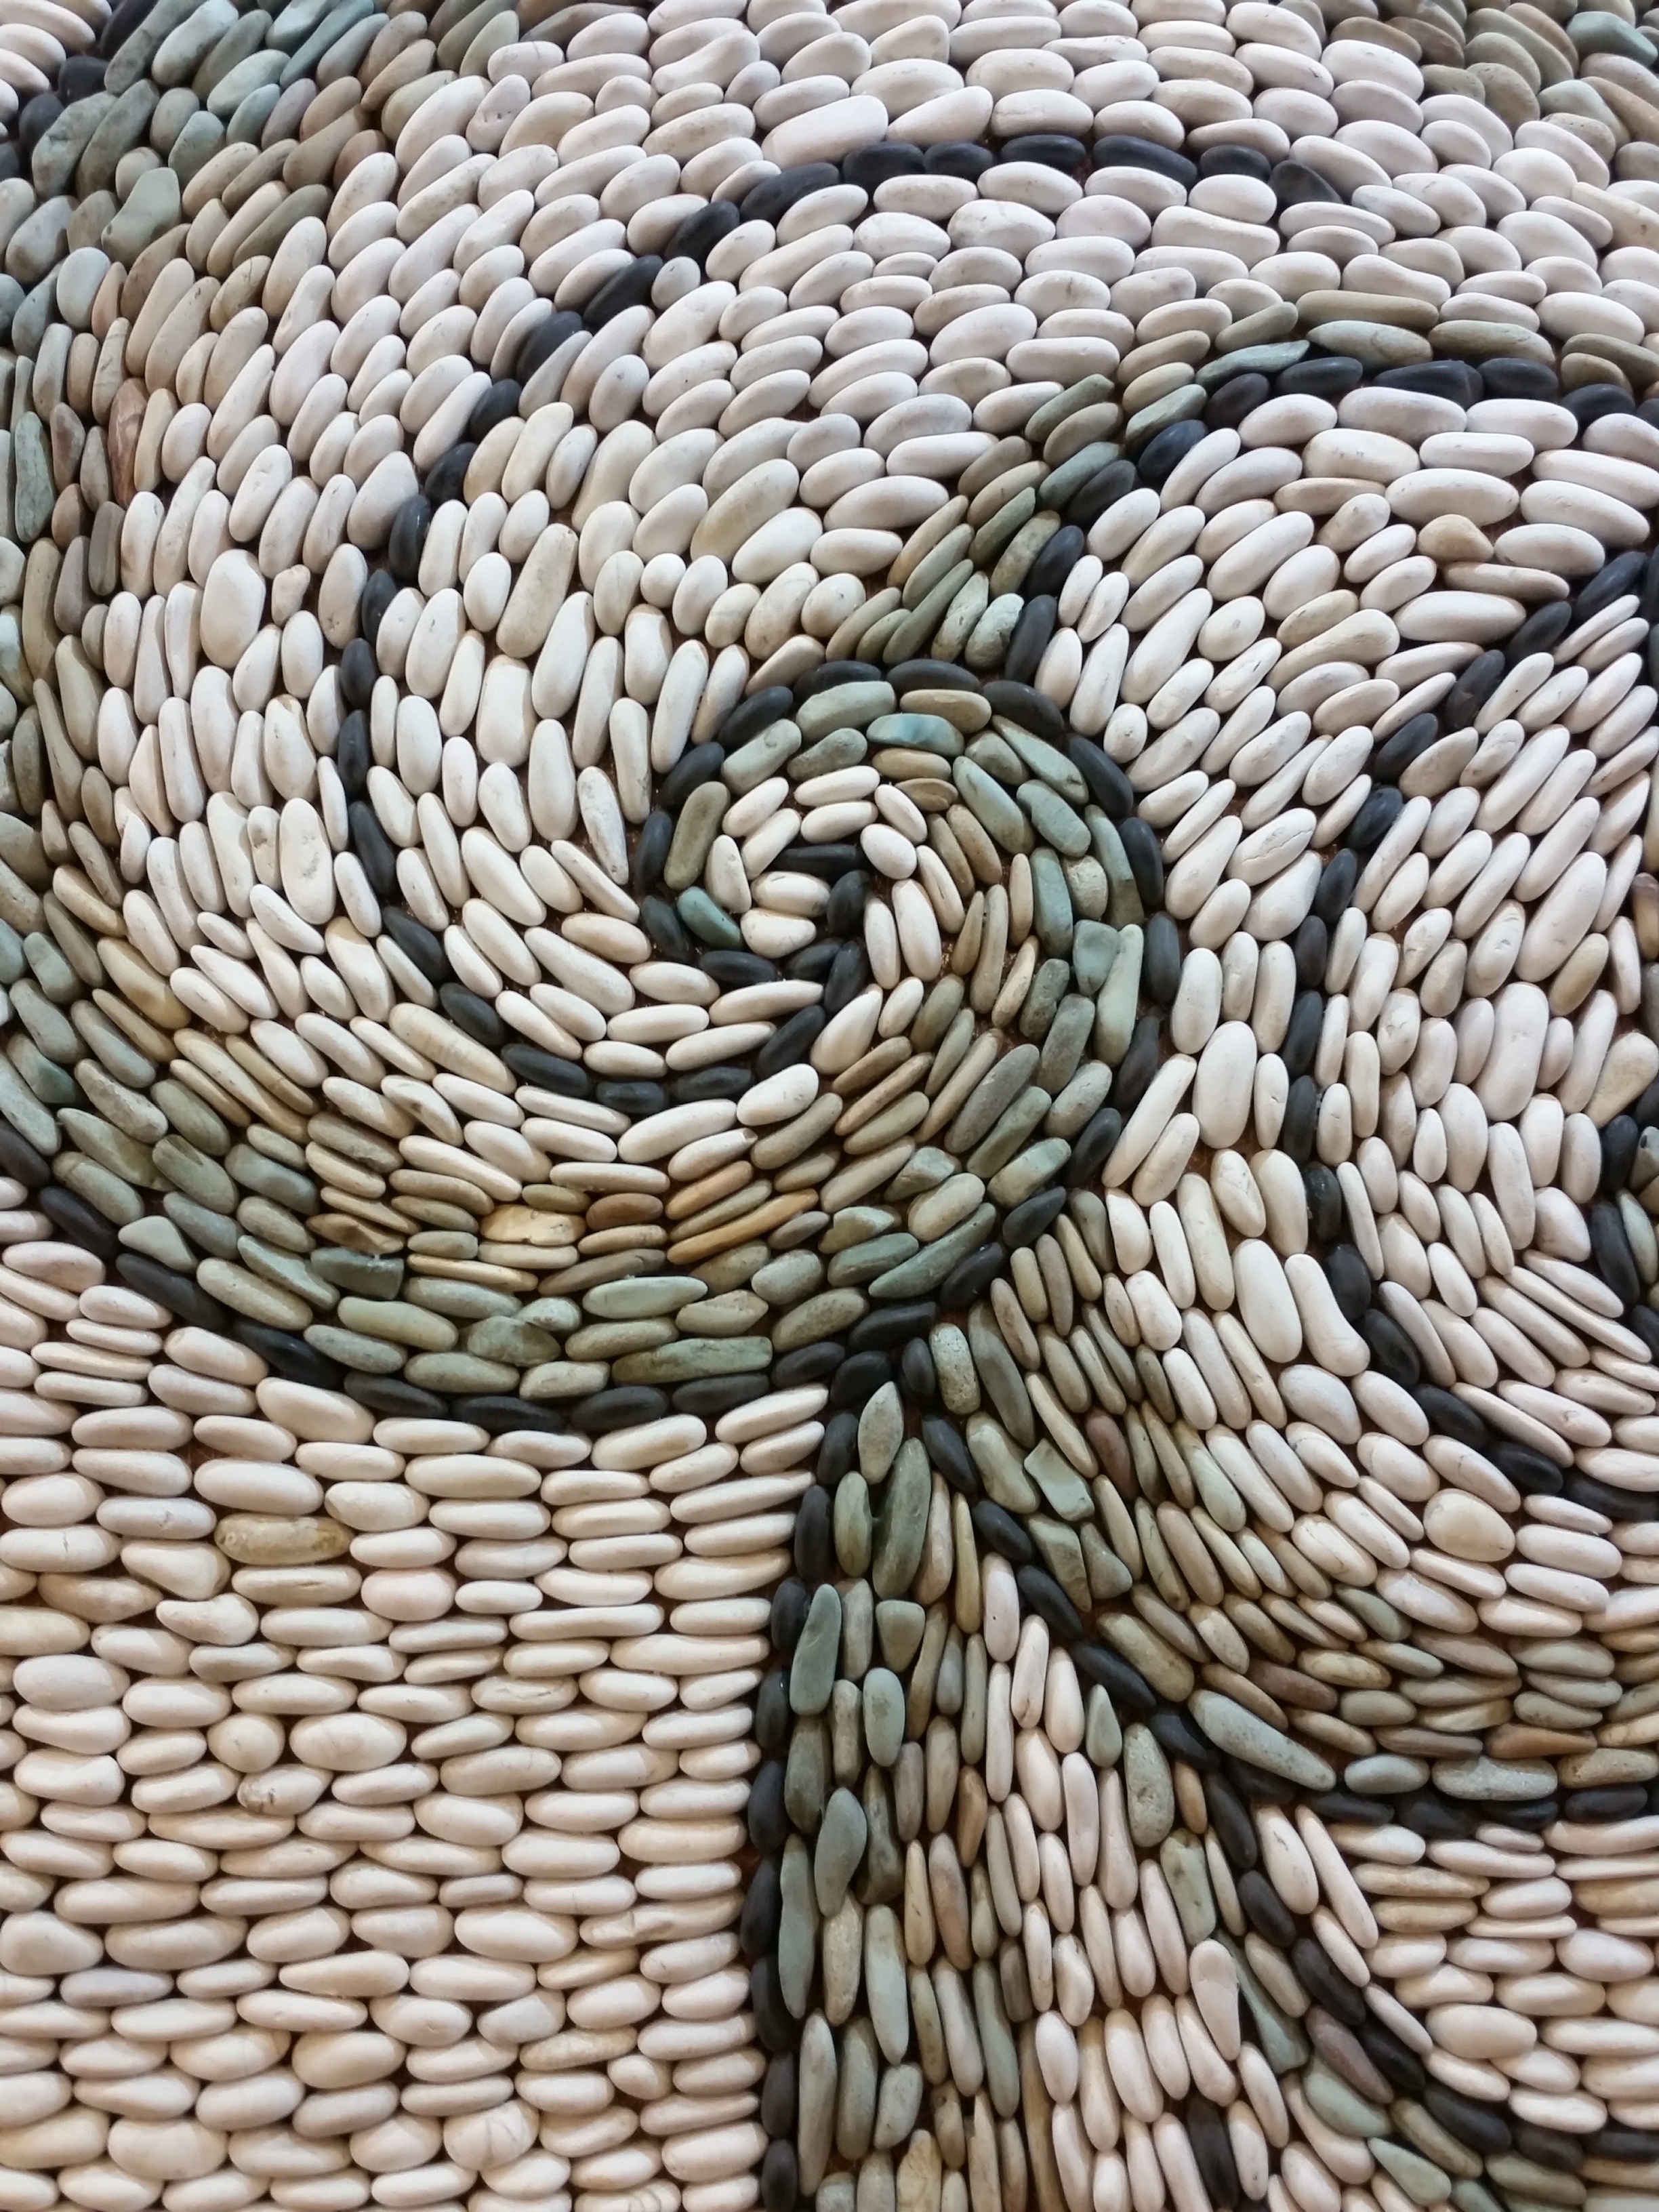
architecture, stone, pattern, reptile, waves, pebbles, snake, rattlesnake, paving, serpent, viper, flooring